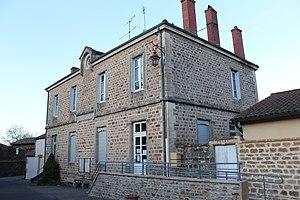
Mairie de Saint-Point.
Saint-Point est une commune française située dans le département de Saône-et-Loire en région Bourgogne-Franche-Comté.